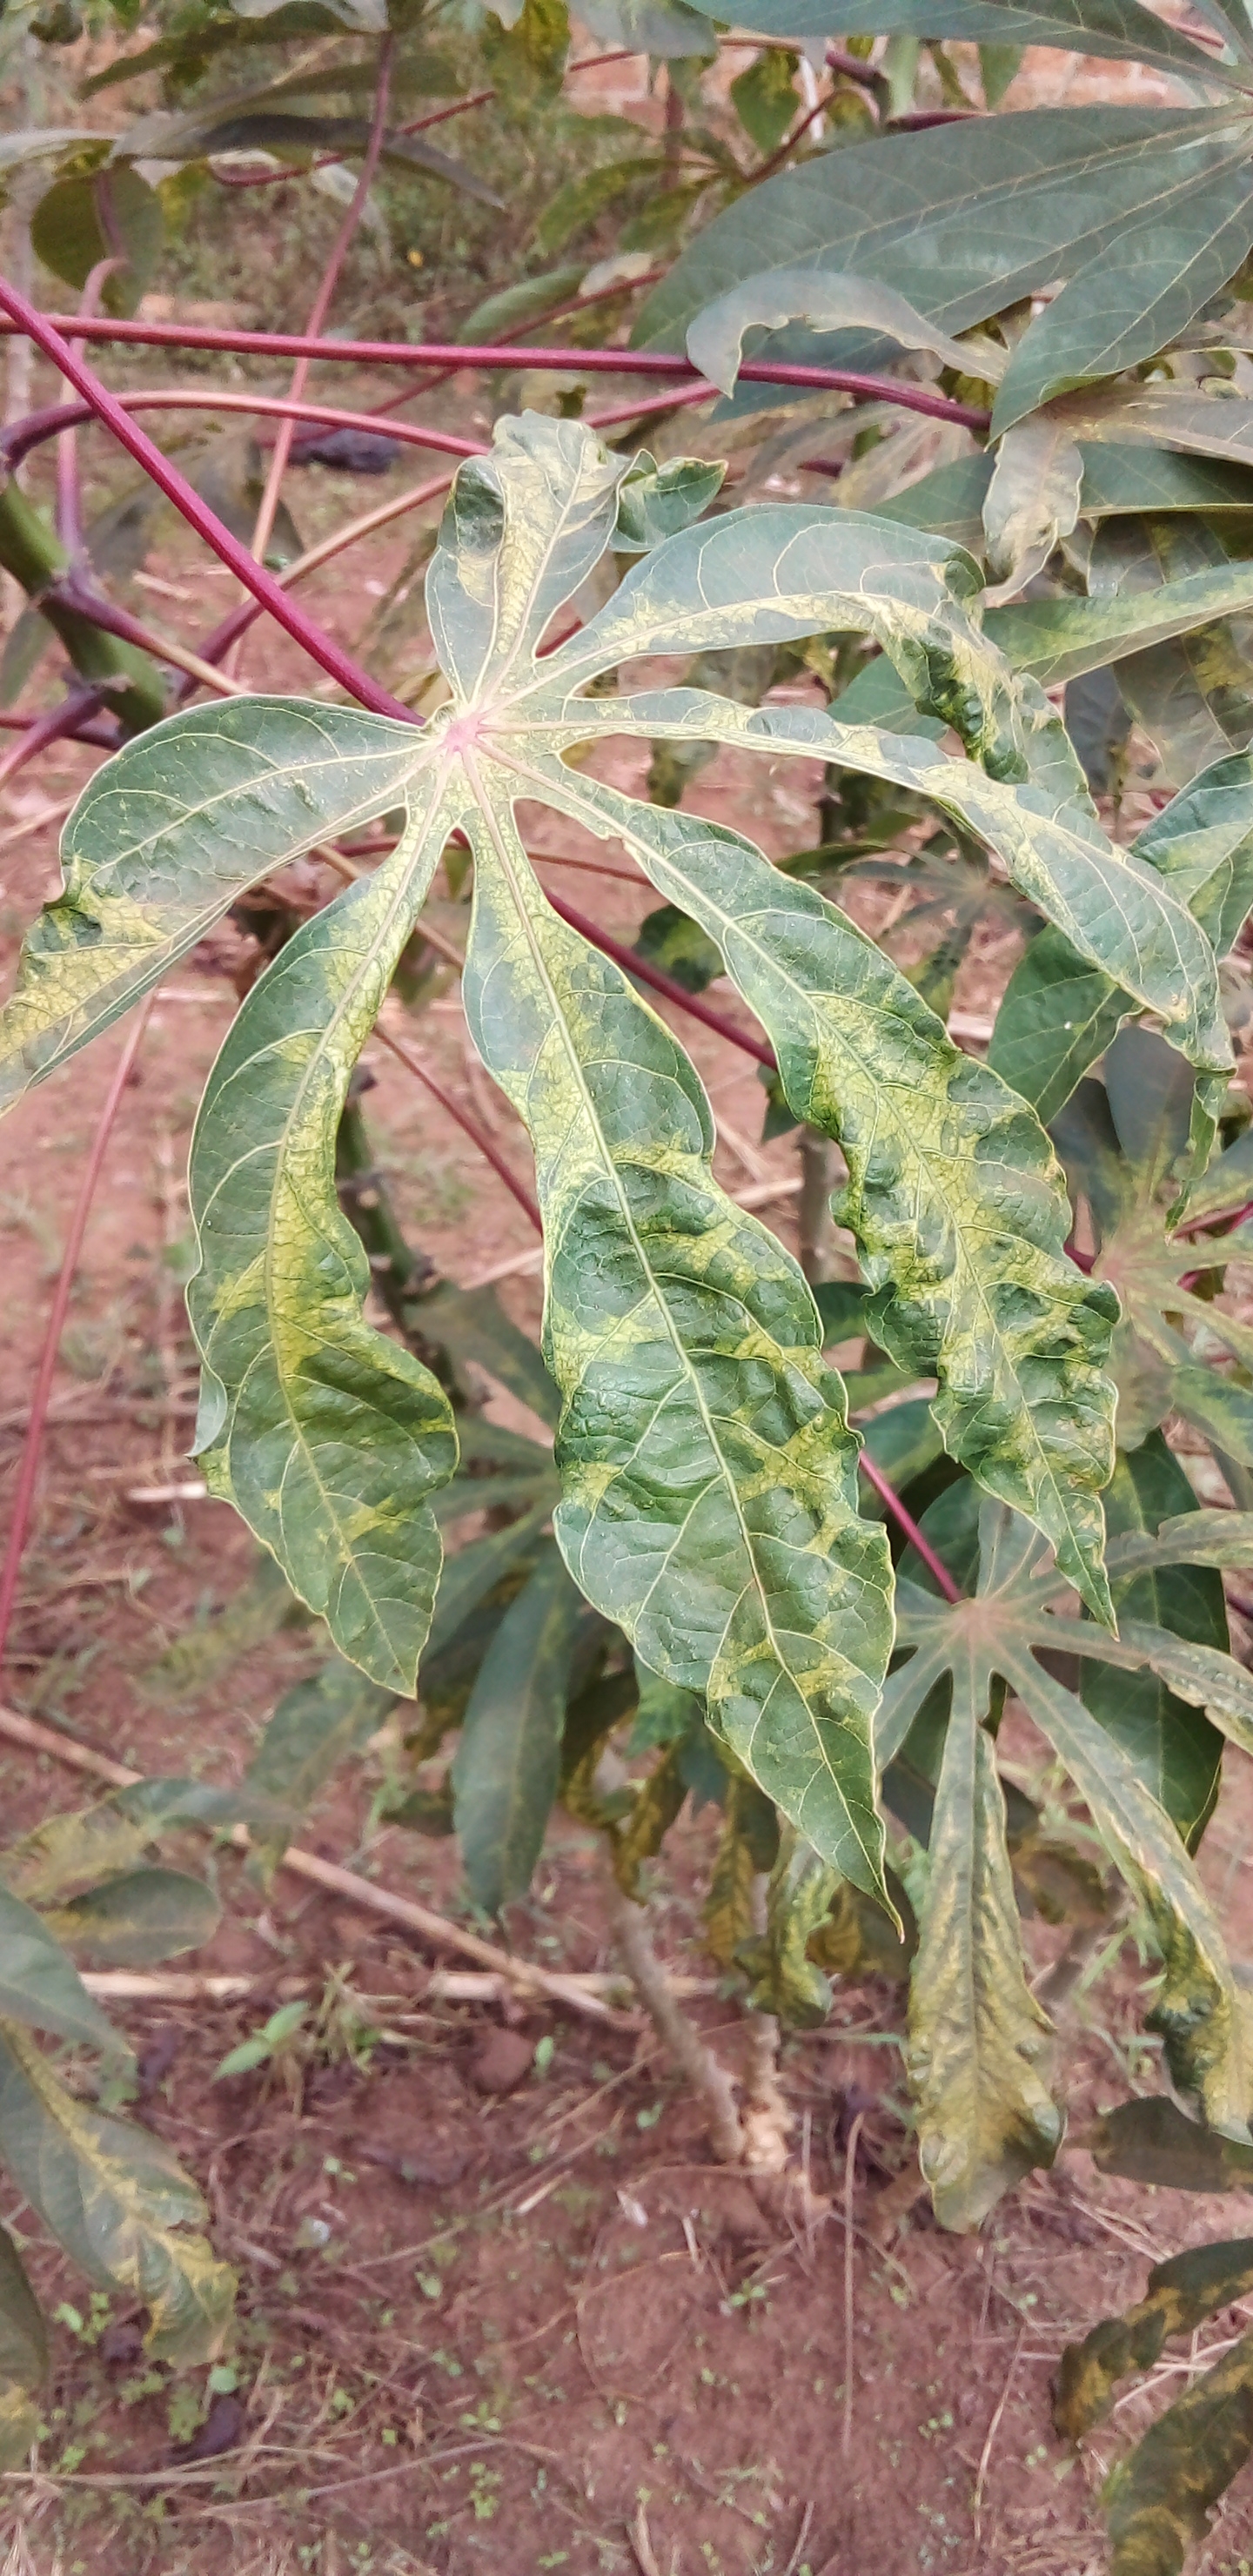
Label: cassava mosaic disease (cmd)